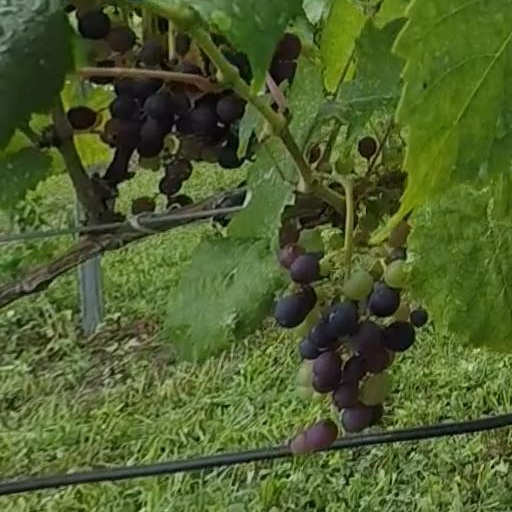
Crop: grape